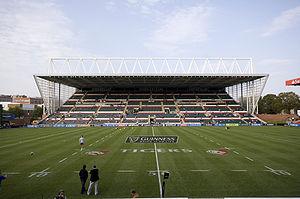
Welford Road Stadium est une enceinte sportive anglaise dédiée au rugby à XV utilisée par le club de rugby des Leicester Tigers. Localisée à Leicester, c'est la plus grande arène sportive d'Angleterre dédiée au rugby avec une capacité de 24 000 places, devançant le Kingsholm Stadium avec 16 500 places.